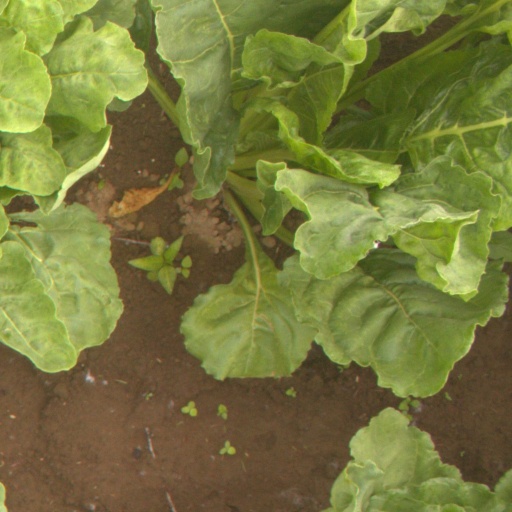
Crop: sugar beet